Yuji Naka

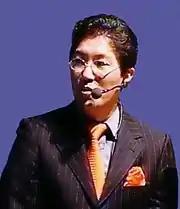
Naka during the 2008 Tokyo Game Show

On March 16, 2006, Naka announced that he would leave Sega to create his own game studio, Prope. He said he considered it a benefit to be able to create games other than "Sonic the Hedgehog" games. Naka also explained that the video game industry was young, leading to quick promotions; he felt his senior position had given him less time to be close to development. The last "Sonic" game Naka was involved was "Sonic the Hedgehog" (2006). He regretted leaving Sega during the middle of its development as it was poorly received.